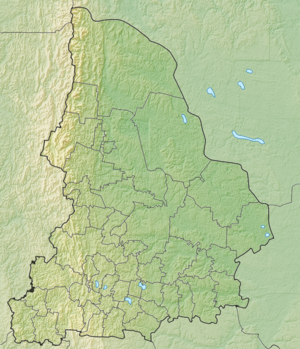
La centrale nucléaire de Beloïarsk est la deuxième centrale de Russie. Elle est située à Zaretchny, dans l'oblast de Sverdlovsk.
Le Kholat Syakhl est un sommet situé dans la partie septentrionale des monts Oural, à la frontière de la république des Komis et de l'oblast de Sverdlovsk en Russie. Son nom, d'origine mansi, signifie « montagne morte ».
Le Kosvinski Kamen, ou mont Kosvinski ou Rostesnoï Kamen, est une montagne dans de l'Oural septentrional, dans l'oblast de Sverdlovsk, en Russie.